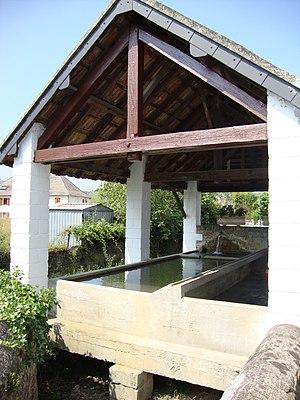
Chéraute est une commune française, située dans le département des Pyrénées-Atlantiques en région Nouvelle-Aquitaine.